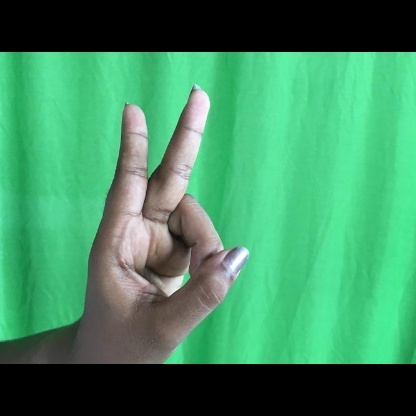
Mudra: Katrimukha